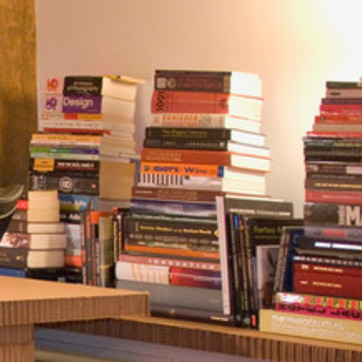
Material: paper